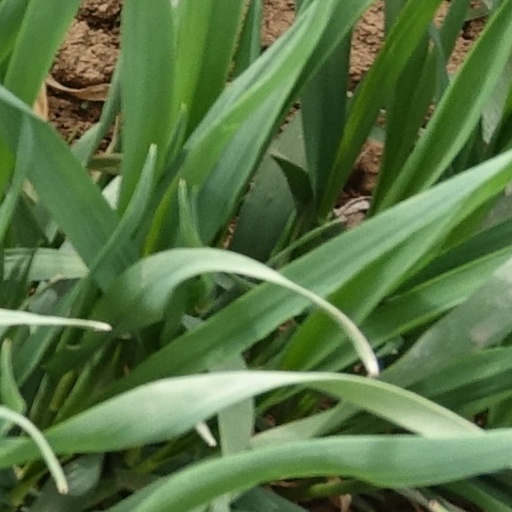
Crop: wheat